Provo Utah Rock Canyon Temple

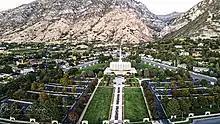
Provo Utah Temple

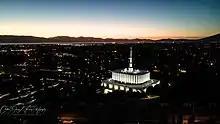
Provo Utah Temple

Since Provo's early years, a hill just northeast of downtown Provo was known as "Temple Hill". Instead of a temple, however, the Maeser Building was built on the hill in 1911 as a part of the BYU campus. A block of property at the base of Rock Canyon was chosen as the site for the Provo Temple. The preliminary plans called for a four-story structure of 130,825 square feet.